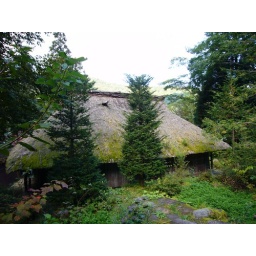
An outside public bath with a rice stalk thatched roof with moss and even trees growing in the roof.